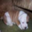
Label: dog